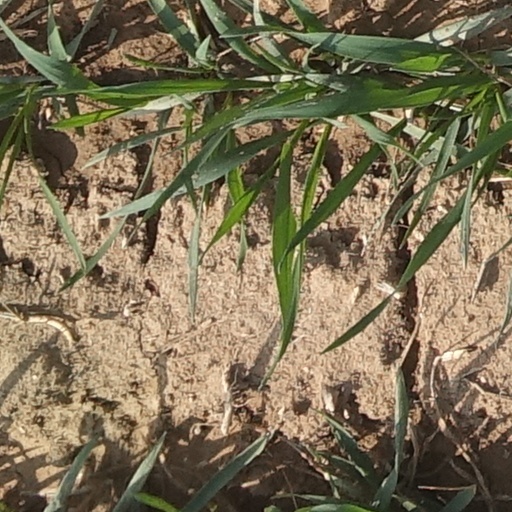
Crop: wheat